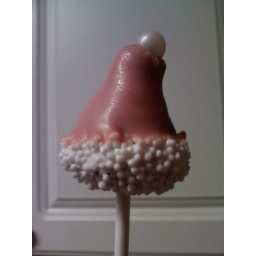
pretty in pink xmas hat truffles